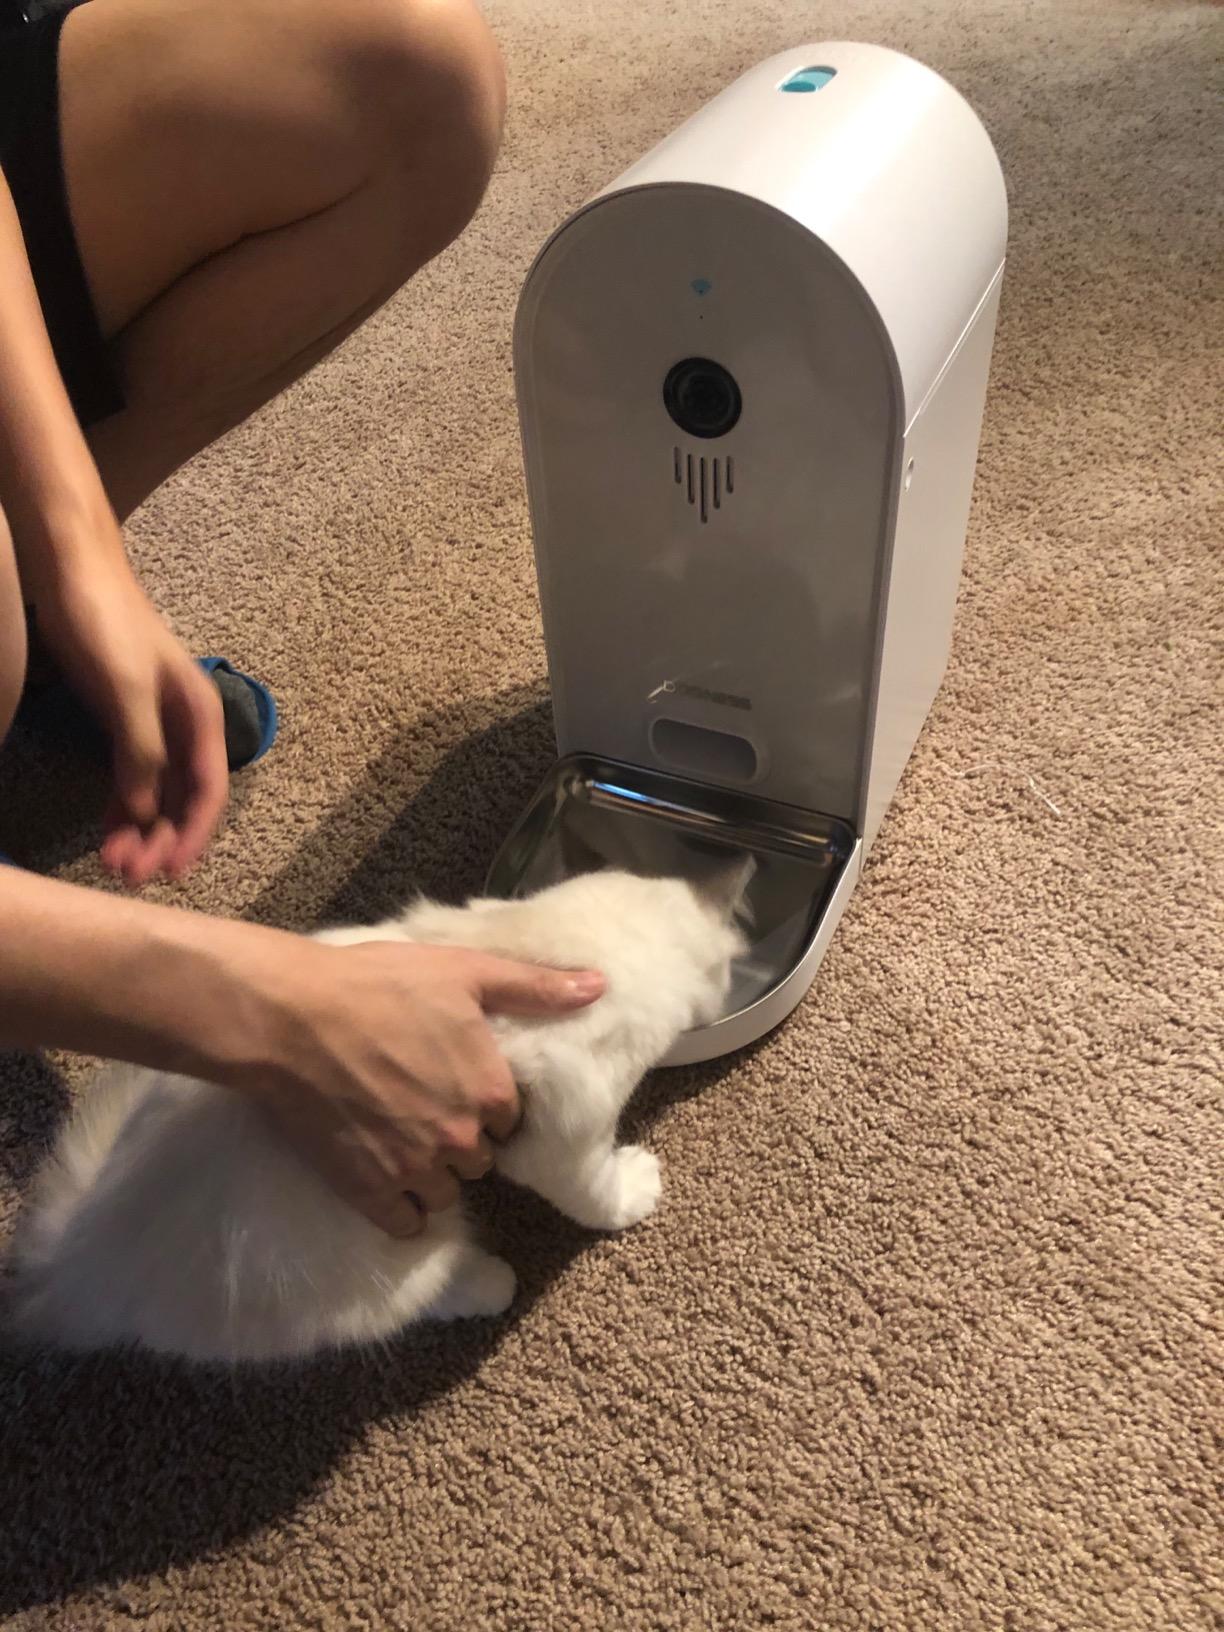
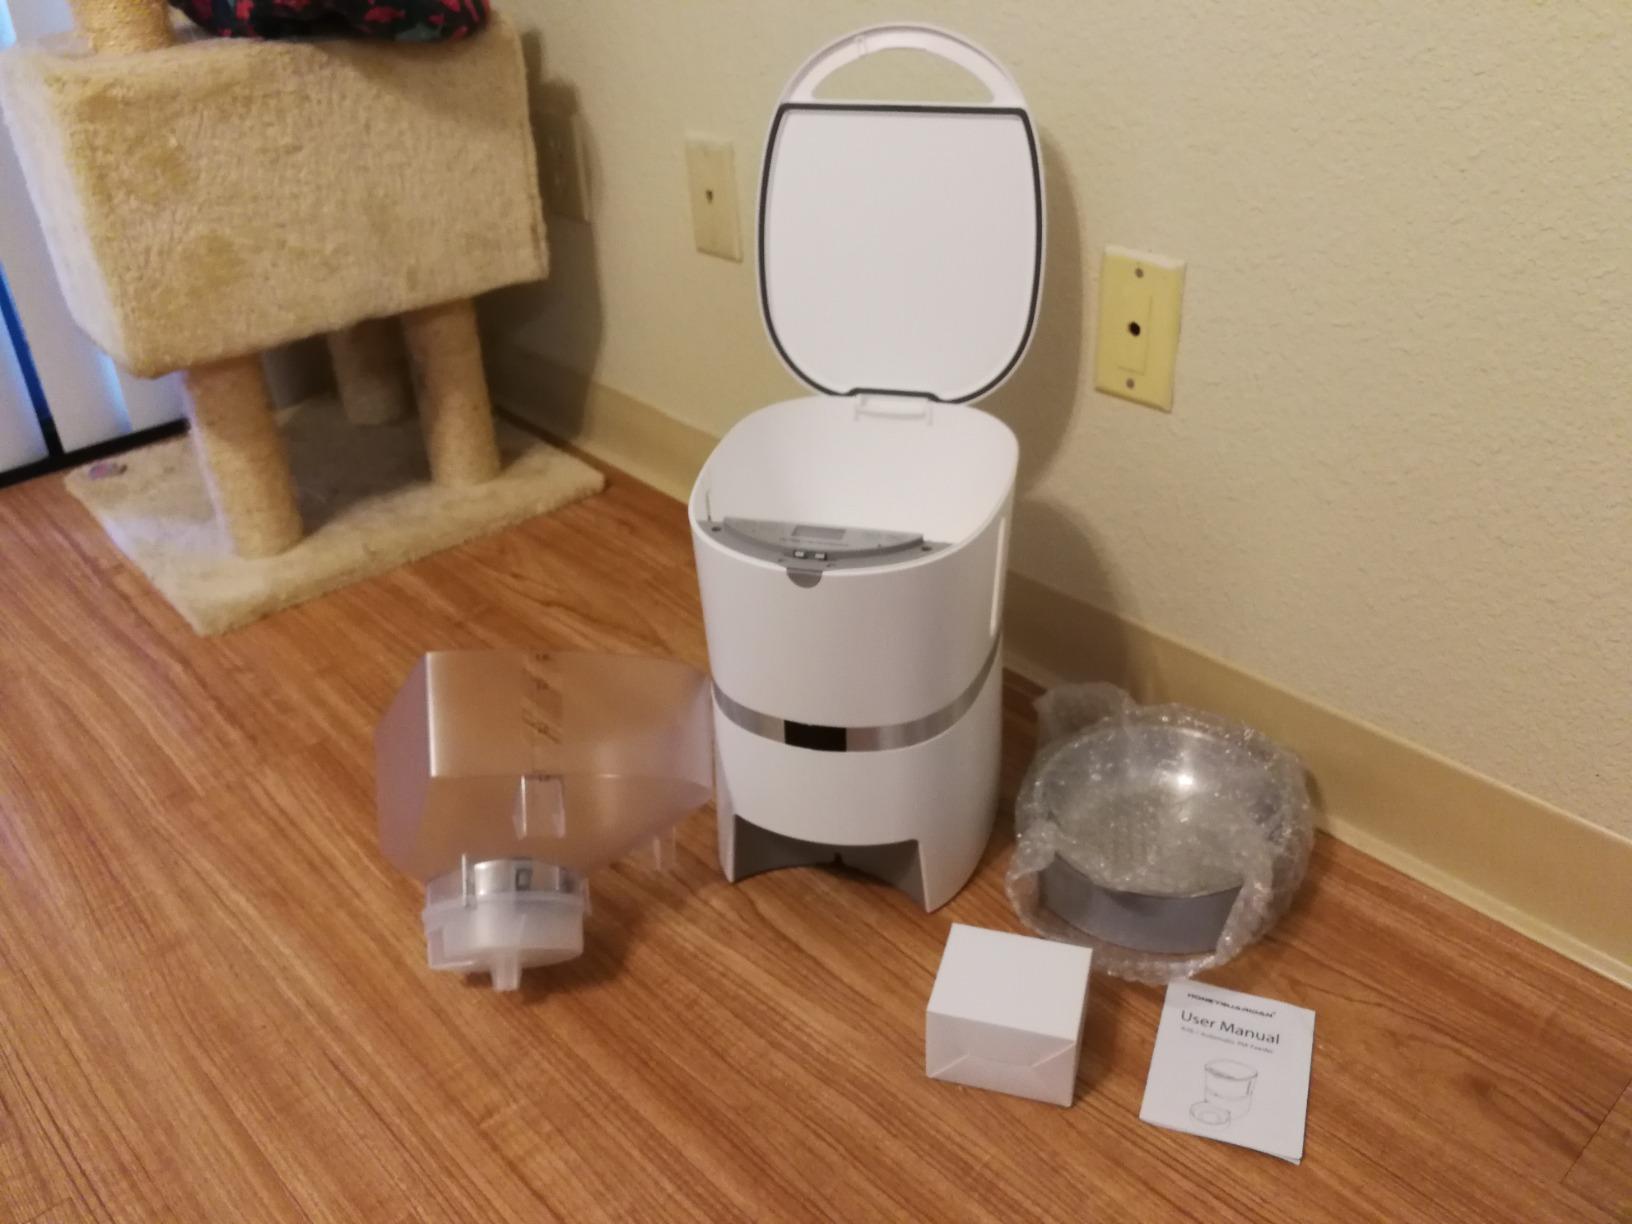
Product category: items_feeder
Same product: no